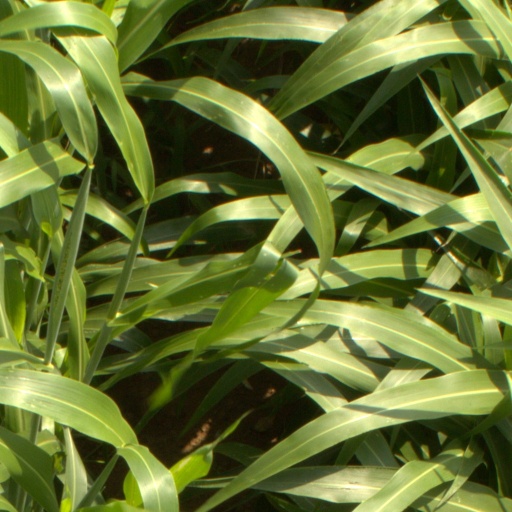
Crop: sorghum